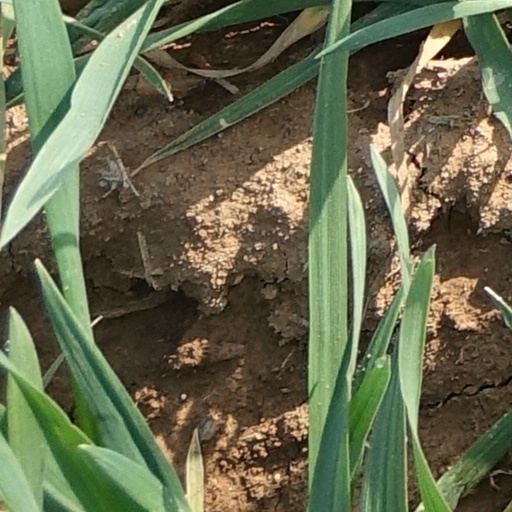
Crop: wheat